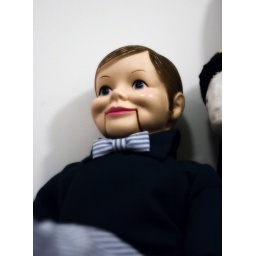
at the white elephant in hamilton